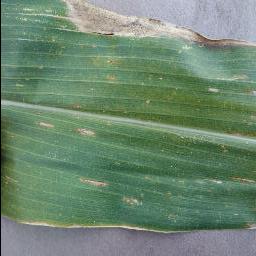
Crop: corn
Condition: (maize)_cercospora_spot_gray_spot